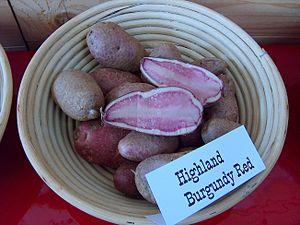
Les pommes de terre à chair colorée sont des variétés de pommes de terre dont la chair présente une coloration allant du rouge clair au pourpre-violet foncé. Cette coloration, totale ou partielle, provient de l'accumulation d'anthocyanines dans les tubercules. Ces pommes de terre présentent aussi une peau colorée, mais beaucoup de variétés à peau colorée en rose ou en rouge ont une chair blanche ou jaune, comme la très grande majorité des pommes de terre cultivées. La couleur jaune, plus ou moins marquée, est due à la présence de caroténoïdes. Les variétés à chair colorée sont fréquentes parmi les pommes de terre indigènes des Andes, mais relativement rares parmi les variétés modernes. Elles sont peu cultivées car leur rendement est le plus souvent inférieur à celui des variétés améliorées et sont recherchées surtout par certains amateurs à titre de curiosité.